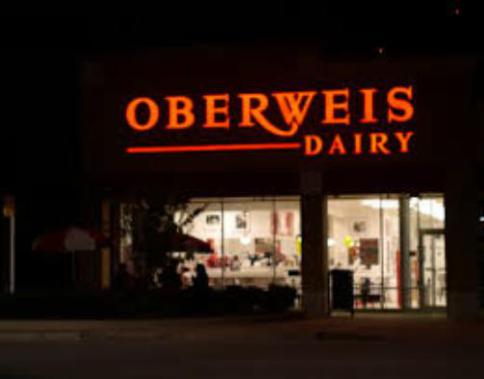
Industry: Food